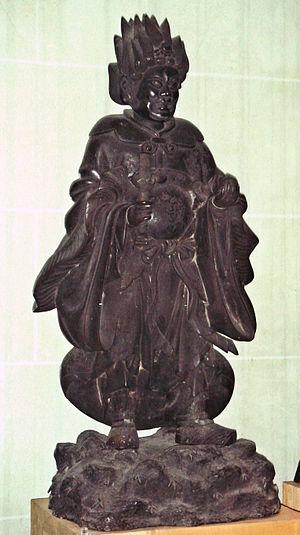
Le panthéon bouddhiste japonais désigne la multitude de divers bouddhas, bodhisattvas et divinités inférieures et d'éminents maîtres religieux du bouddhisme. Un Panthéon bouddhiste existe dans une certaine mesure dans le Mahāyāna, mais il est particulièrement caractéristique du Vajrayana bouddhisme ésotérique, y compris le bouddhisme tibétain et surtout le bouddhisme Shingon, qu'il a officialisé dans une large mesure. Dans l'ancien Panthéon bouddhiste japonais, plus de 3 000 bouddhas ou divinités ont été recensés, bien que de nos jours la plupart des temples se concentrent sur un bouddha et quelques bodhisattvas.